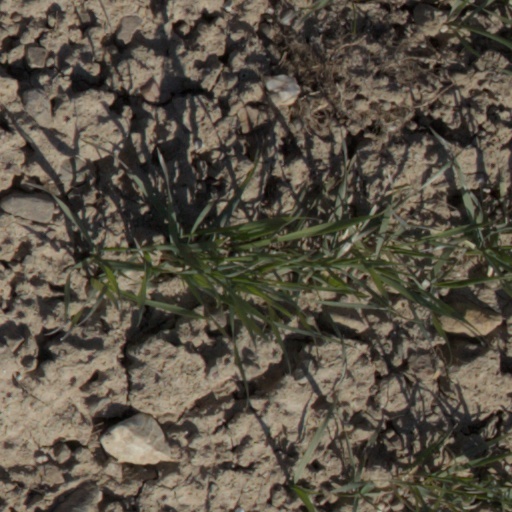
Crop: wheat